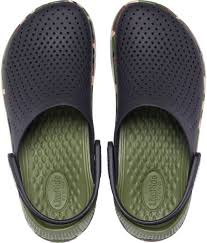
Label: Clog